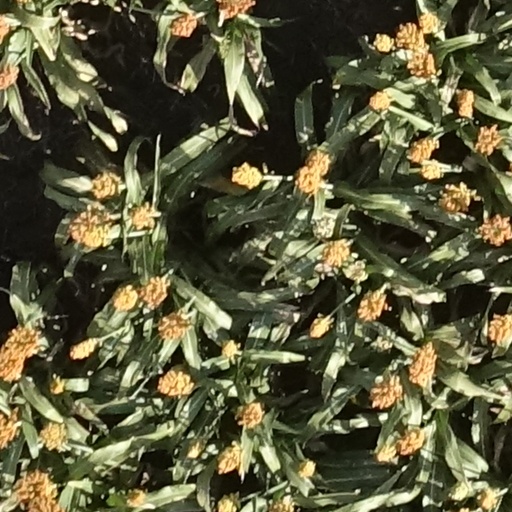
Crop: sorghum